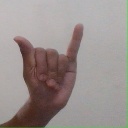
अक्षर: य